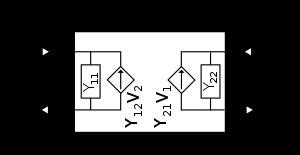
En électrocinétique, un quadripôle est un élément de modèle d'un circuit électrique dans lequel on le considère comme un bloc avec deux connections d'entrée et deux de sortie. On étudie le transfert des grandeurs électriques, tension et courant, entre ces deux dipôles caractérisés par une impédance, en fonction du temps.